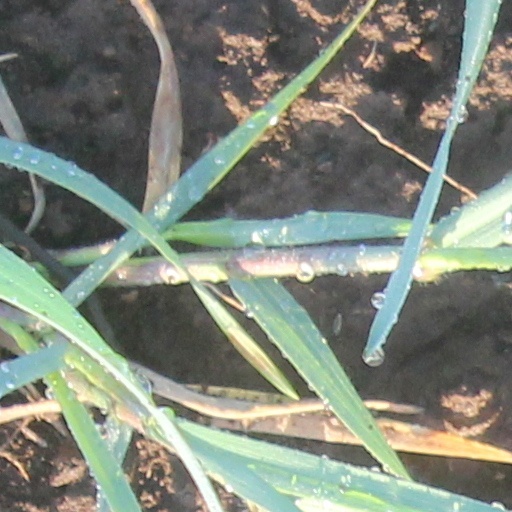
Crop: wheat